Regulus missile submarines

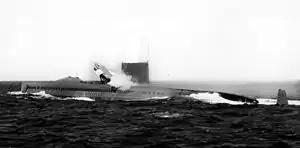
"Halibut" with a Regulus missile on the launcher

However, in spite of the success of the Regulus II test program, the disadvantages of cruise missiles were becoming evident, particularly as the project to develop a submarine launched ballistic missile (SLBM), which had begun in the mid-1950s, was achieving success with the UGM-27 Polaris. As a consequence, the US Navy elected to end the development of nuclear armed cruise missiles for use on submarines, and cancelled Regulus II at the end of 1958.